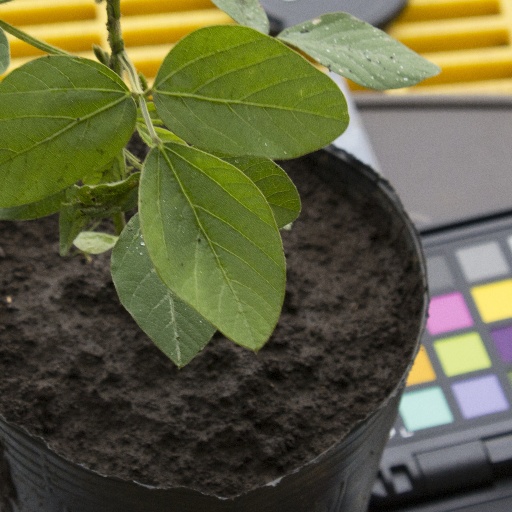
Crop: soybean